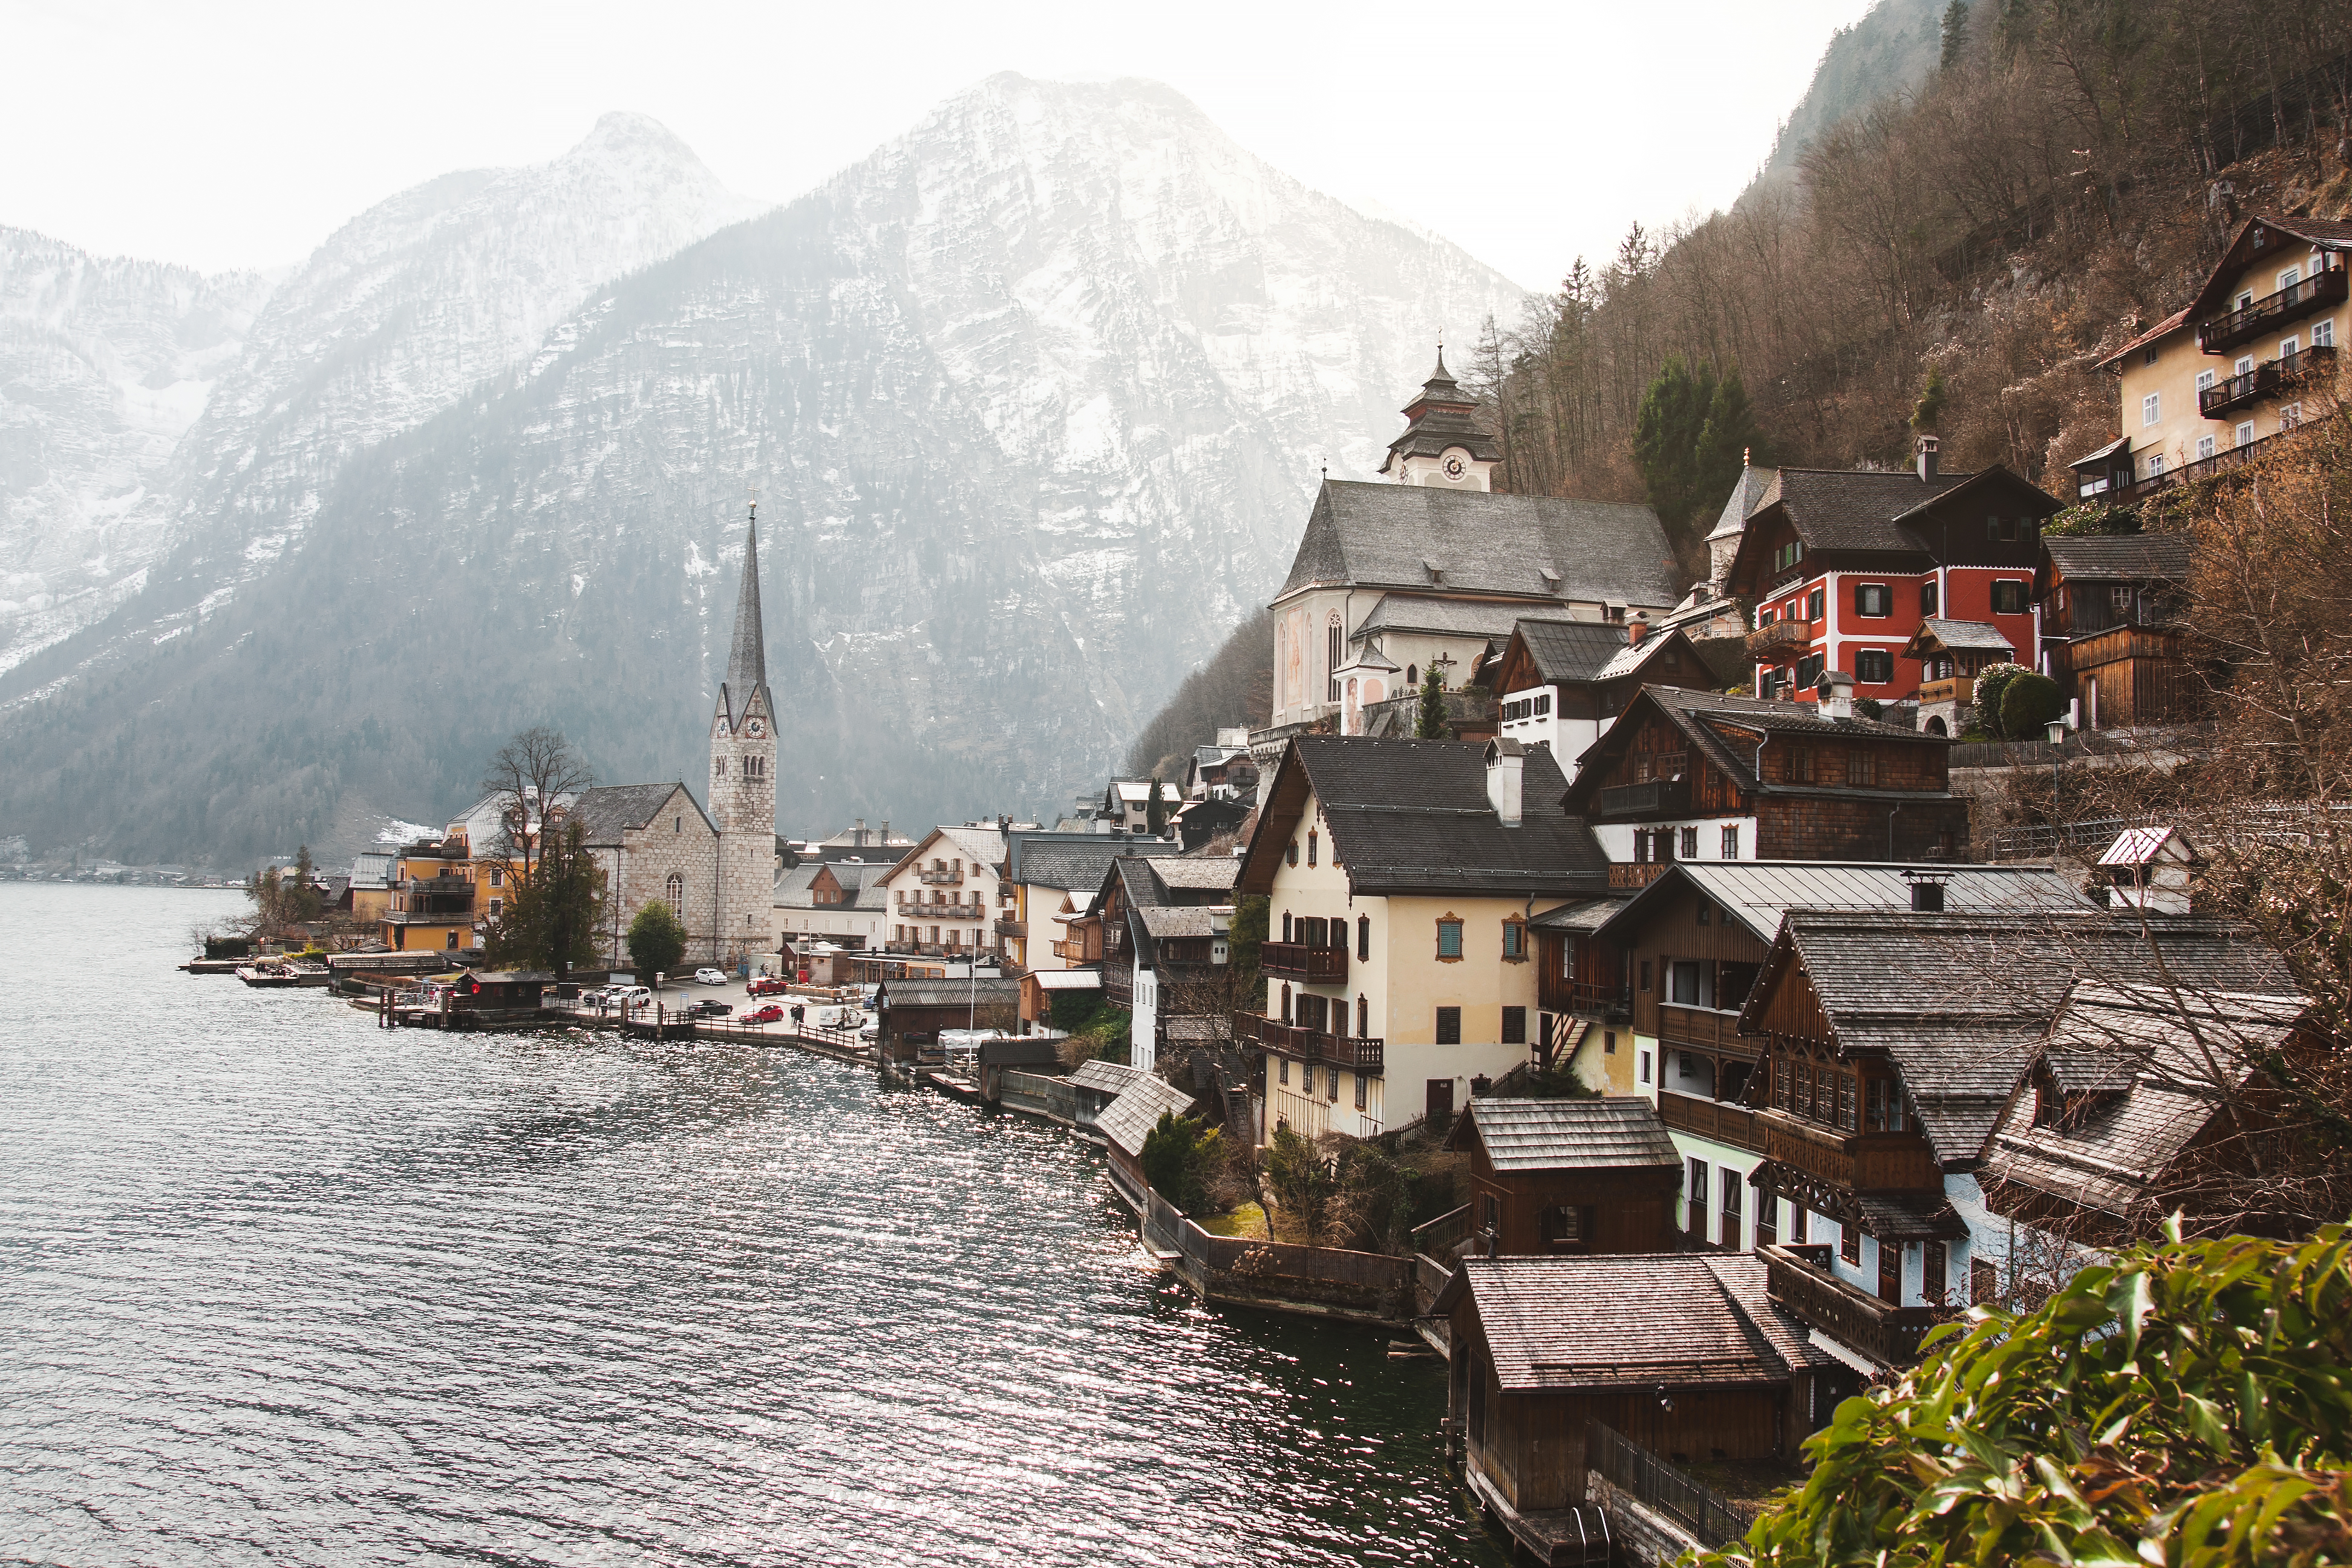
mountain, lake, town, building, river, mountain range, village, fjord, waterfront, geological phenomenon